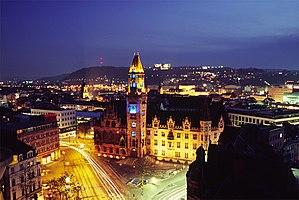
Sarrebruck est la capitale fédérale du Land de la Sarre, le plus petit État allemand — villes-Länder exceptées — en surface et en population, quoique très densément peuplé, et une des seize capitales fédérales de la République fédérale d'Allemagne.